Sobolev Institute of Mathematics

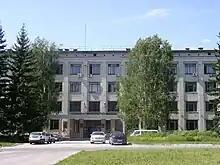
Sobolev Institute of Mathematics in 2007

The Sobolev Institute of Mathematics (SIM) was founded in 1957 by Sergei Sobolev. It is located in Akademgorodok and it constitutes part of the Siberian Branch of the Russian Academy of Sciences. Sergey S. Goncharov is the director.